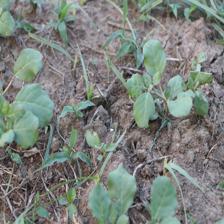
Label: BroadLeafWeed